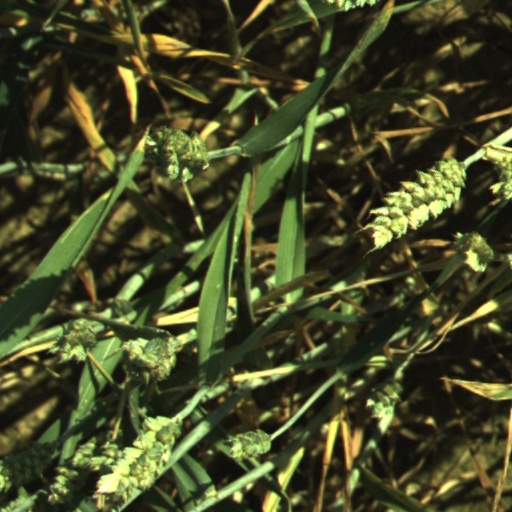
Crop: wheat